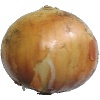
Label: Onion White 1